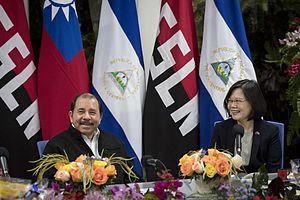
"La politique étrangère de la République de Chine, dénommée ""Taïwan"" par de nombreux États, sont les relations entre la République de Chine et les autres pays. La République de Chine est reconnue par 16 des 193 États membres des Nations unies, ainsi que par le Saint-Siège. En plus de ces relations, la République de Chine entretient des relations non officielles avec 57 membres de l'ONU via ses bureaux de représentation et ses consulats. Le passeport taïwanais a des accords d'exemption de visa avec 124 pays et Hong Kong en 2018.